Tokyo Motor Show

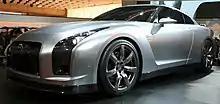
Nissan GT-R Prototype at the 2005 Tokyo Motor Show

The theme was "Catch the News, Touch the Future". It began on Friday, October 26 and ran for 17 days.